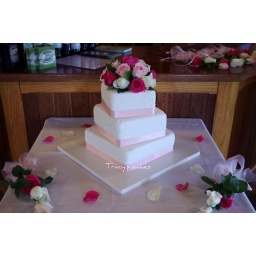
Pretty in pink cake